Crossroads Mall (Nebraska)

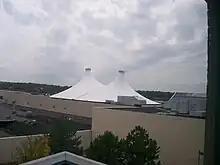
The membrane tents over the food court of Crossroads Mall, as seen from the top floor of the parking garage. The tents have become an icon in the Omaha area over the past 20 years.

Melvin Simon & Associates purchased the mall in 1984. A $35 million renovation project began in 1986 and was completed in 1988. The renovation created a new 2-story center court with a unique white membrane "tent" roof extending far above the 2nd floor (Simon added a similar tent roof at University Mall in Little Rock, Arkansas, around the same time). The 2nd floor of the center court housed the food court. A new wing running perpendicular to the original corridor to the north added 2 floors of retail space with Dillard's as a new anchor at the north end. William Dillard, the founder and president of the Dillard's chain was present at the opening of the store at Crossroads. A new single-story wing extended south from the center court and ended at a large glass-enclosed main entrance. The renovation also added a 6-story parking structure on the northeast corner of the property, which connected to the 2nd floor of the new north wing, to the 2nd and 3rd floors of the new Dillard's store, and originally connected to the 3rd floor of the existing Younkers store, all via enclosed skywalks. Unlike the original anchors, the first and second floors of Dillard's matched up with the first and second floors of the mall. The entire mall was refurbished during the renovation, updated with a bold new red, blue, and gray color scheme and new neon lighting. Also around the same time as this renovation, Sears added a passenger elevator, where previously only escalators had been available to customers. It was during this time that Brandeis sold all its stores to Younkers and the store at Crossroads was converted to the Younkers name.